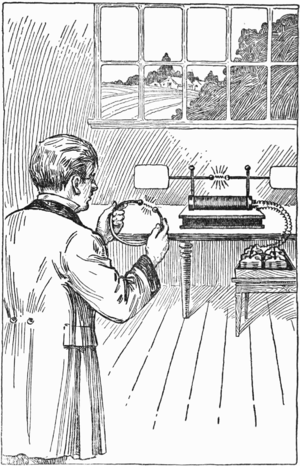
L'expérience de Hertz fut conduite de 1886 à 1888 par le physicien allemand Heinrich Rudolf Hertz et mit en évidence les ondes électromagnétiques prédites par James Clerk Maxwell dans la décennie précédente. Elle permit de confirmer la théorie de l'électromagnétisme de Maxwell.